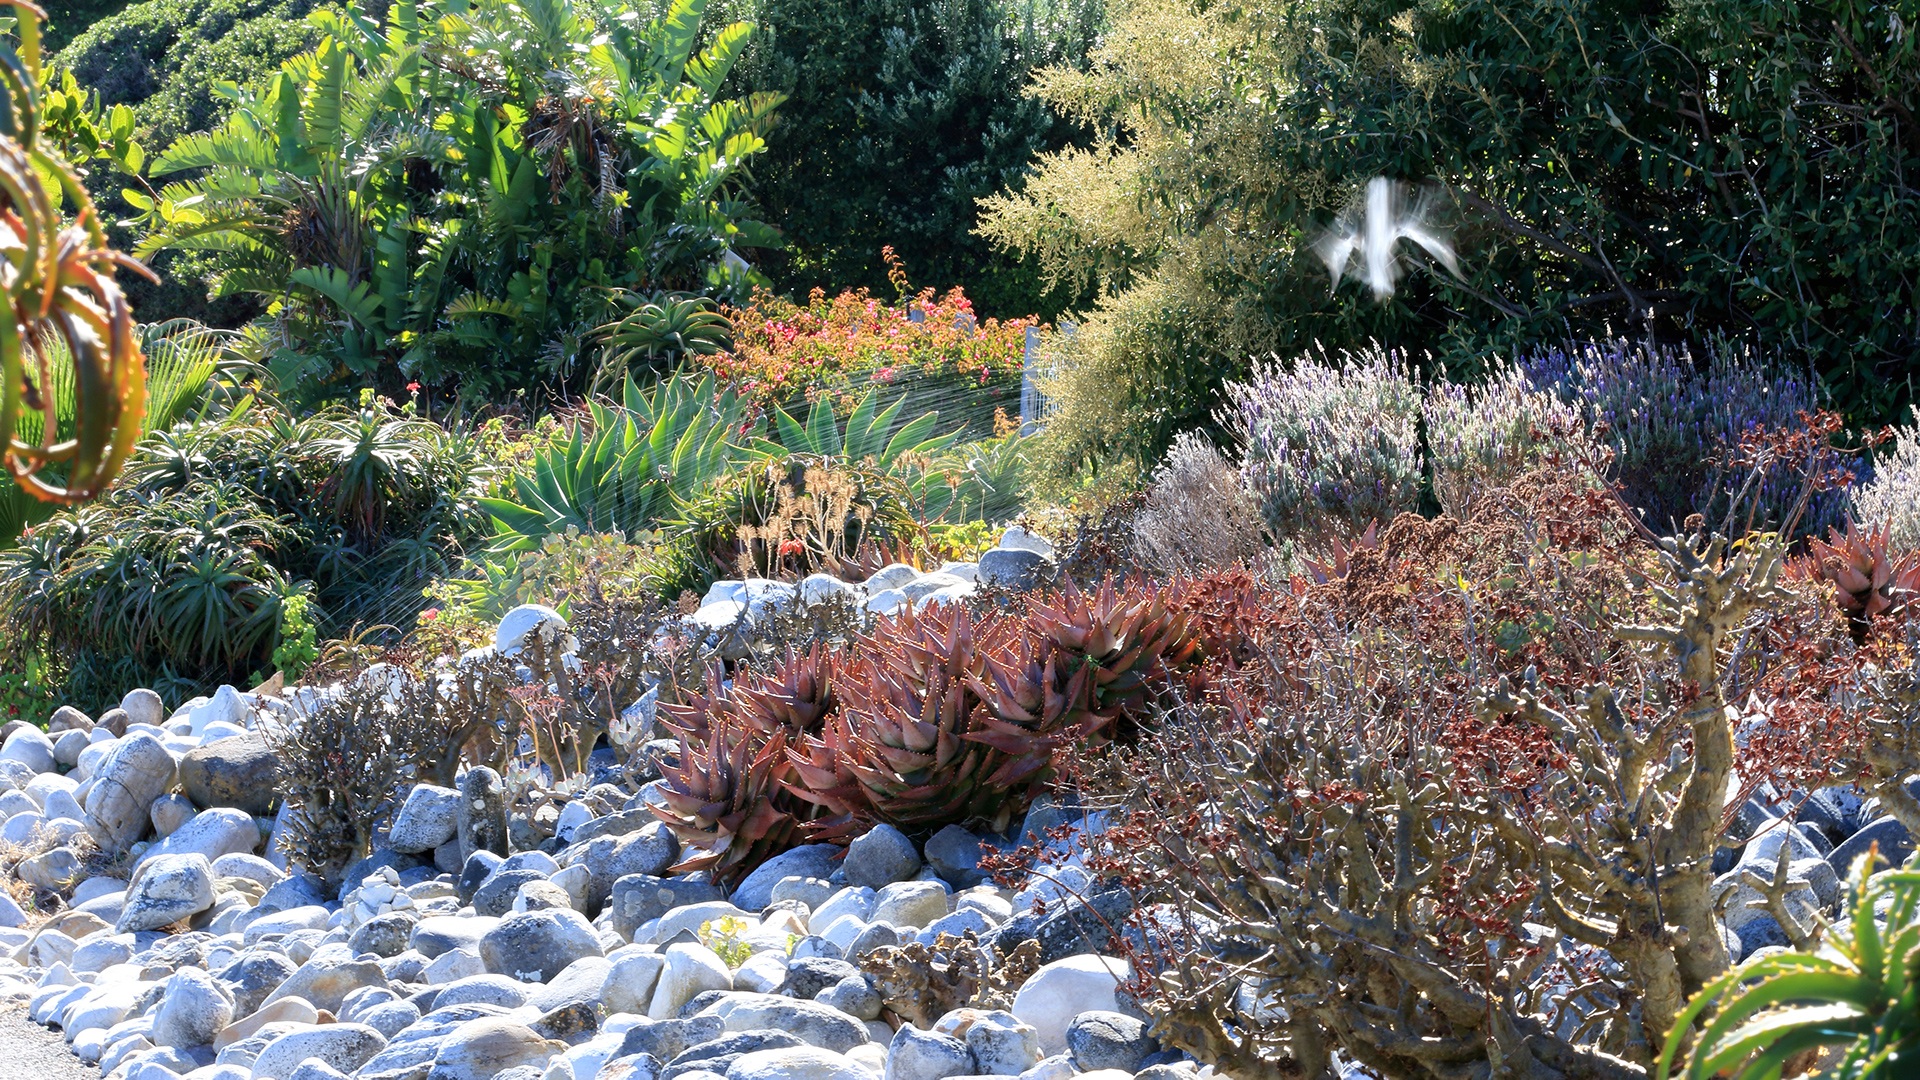
nature, plant, flower, summer, pond, wildlife, stream, spring, natural, botany, garden, speed, flora, shutter, plants, woodland, ecosystem, south africa, natural environment, kommetjie